Lafe McKee

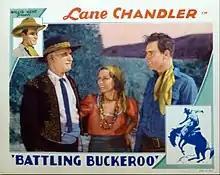
McKee (left) on lobby card for "Battling Buckaroo", 1932

Lafayette S. "Lafe" McKee (January 23, 1872 – August 10, 1959) was an American actor who appeared in more than 400 films from 1912 to 1948.